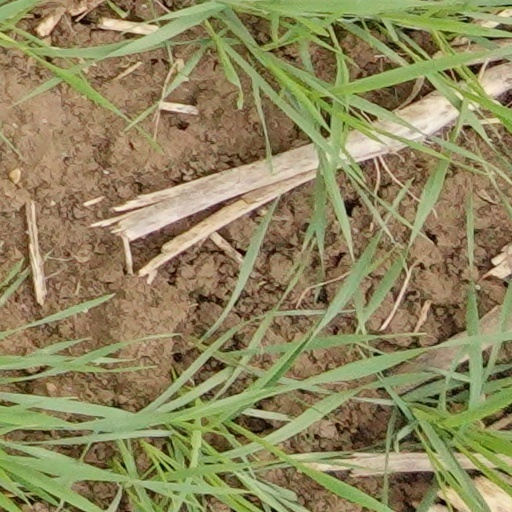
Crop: wheat